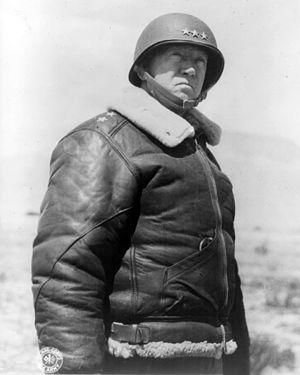
George Smith Patton, Jr., né le 11 novembre 1885 à San Marino en Californie et mort le 21 décembre 1945 à Heidelberg en Allemagne, est un général « quatre étoiles » de l'Armée de terre américaine qui a notamment commandé la 7ᵉ puis la 3ᵉ armée américaine sur le théâtre européen des opérations de la Seconde Guerre mondiale.
The Greatest American est un vote public des téléspectateurs basées sur le modèle britannique du 100 Greatest Britons permettant aux citoyens des États-Unis de classer et déterminer les personnalités américaines les plus importantes de l'histoire du pays et de distinguer LA personnalité américaine la plus importante.
Le lipizzan est une race de chevaux originaire de Slovénie, culturellement liée à l'École espagnole de Vienne en Autriche. Cette célèbre école, qui tire par ailleurs son nom des chevaux espagnols qui furent à l'origine de la race lipizzane, n'utilise en effet que des lipizzans. L'élevage du lipizzan remonte au XVIᵉ siècle, lorsque la famille impériale des Habsbourg décide de fonder un nouveau haras dans la localité slovène de Lipica dans la région vallonnée du Kras qui appartenait à l'époque à l'Empire autrichien. La race des lipizzans est menacée de disparition lors de la Seconde Guerre mondiale, mais l'intervention du général américain George S. Patton permet de sauver 250 chevaux, assurant la préservation de cette race à la longue histoire.
L'Académie militaire de West Point est une base et une académie militaire de l'armée de terre américaine, une des écoles militaires les plus prestigieuses aux États-Unis avec celle de l'Académie navale d'Annapolis et l'Académie de la Force aérienne des États-Unis.
Les incidents des gifles de George Patton décrivent des incidents provoqués au début du mois d'août 1943 par le Lieutenant général américain George Patton, lorsque ce dernier gifle deux soldats de l'armée des États-Unis sous son commandement lors de la campagne de Sicile, pendant la Seconde Guerre mondiale.